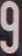
Number: 9